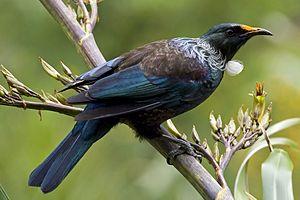
Le Méliphage tui, aussi appelé Tui cravate-frisée, est une espèce de passereau endémique de Nouvelle-Zélande. C'est l'un des plus grands Meliphagidae, et la seule espèce du genre Prosthemadera.